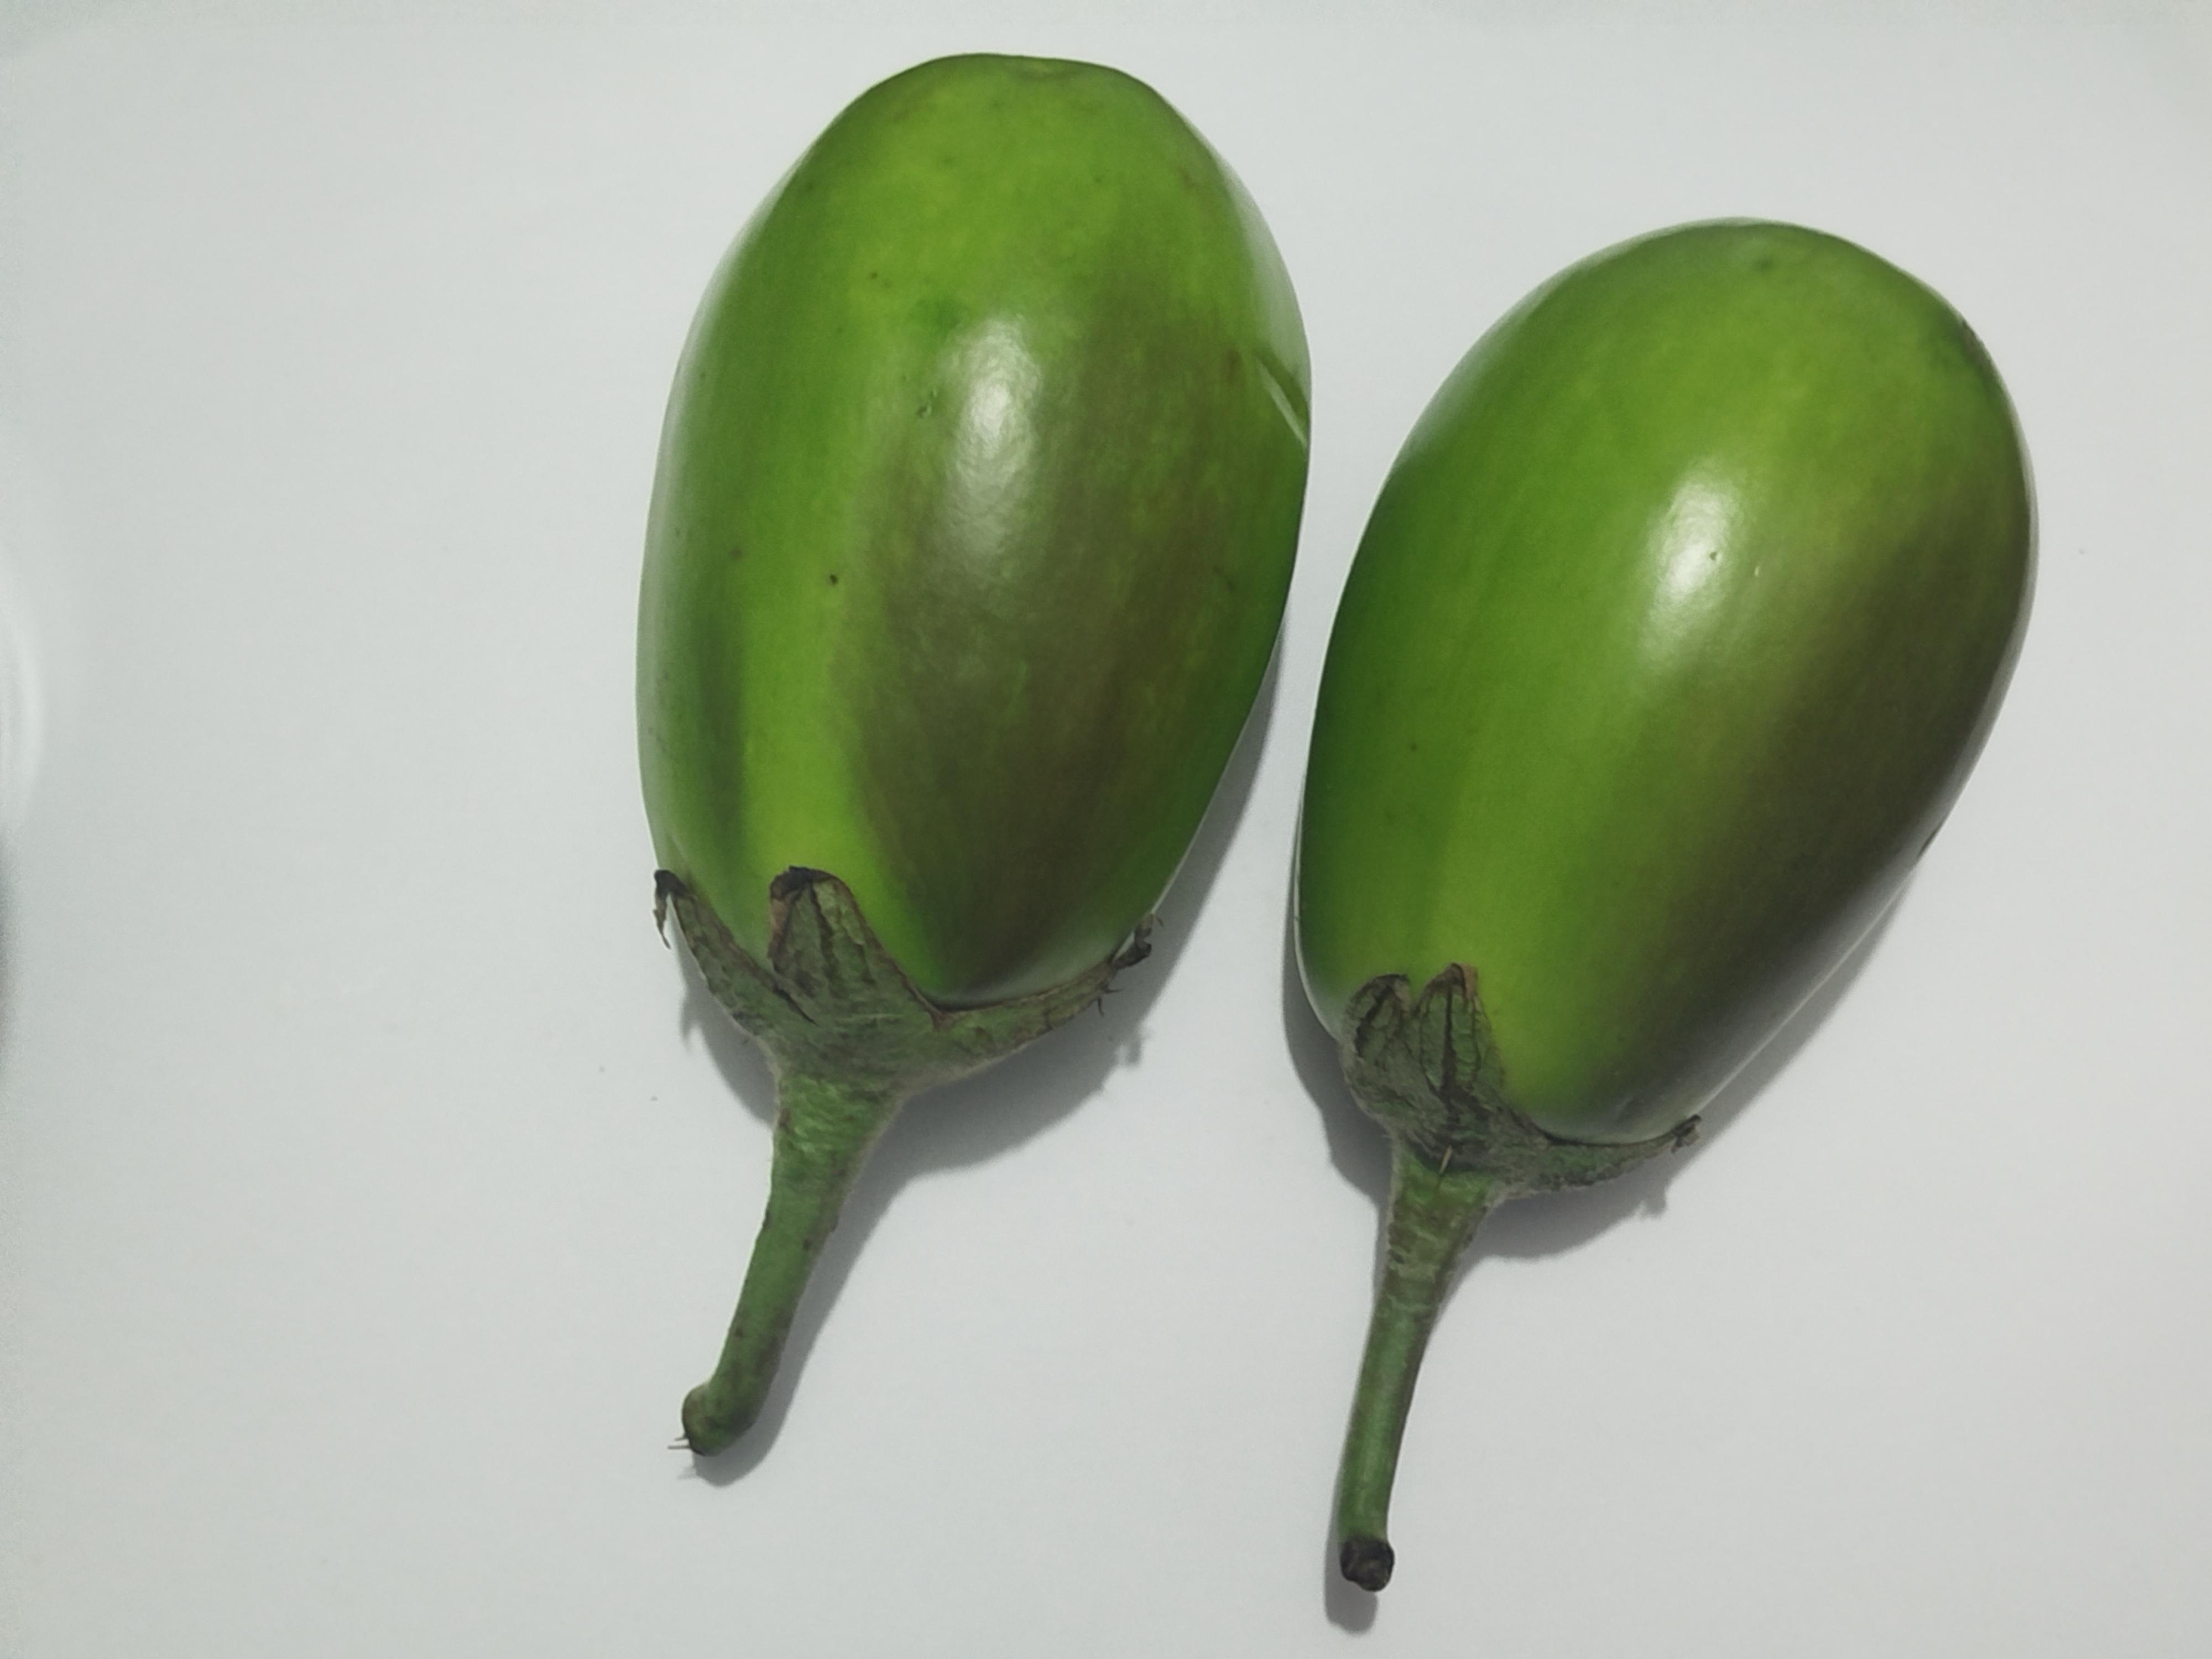
Label: Brinjal